Nguyễn Văn Thiệu

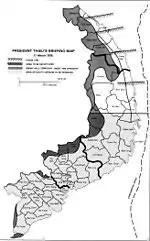
President Thiệu's briefing map

Fearing that he could be toppled by the intensifying protests, Khánh made concessions, repealing the new constitution and police measures, and promising to reinstate civilian rule and remove the Cần Lao, a Catholic political apparatus covertly used to maintain the Diệm regime in power by seeking out dissenters, etc. Many senior officers, in particular the Catholics, such as Khiêm and Thiệu, decried what they viewed as a handing of power to the Buddhist leaders, They then tried to remove Khánh in favour of Minh again, and recruited many officers into their plot. Khiêm and Thiệu sought out US Ambassador Maxwell Taylor for a private endorsement for a coup, but, as this would have been the third coup in a few months, Taylor did not want any more changes in leadership, fearing a corrosive effect on the already unstable government. This deterred Khiêm's group from following through on their plans.